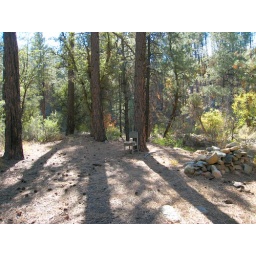
Random chair in the woods, with a rock keeping it held down